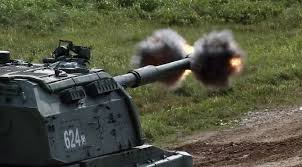
Label: 2S19_MSTA